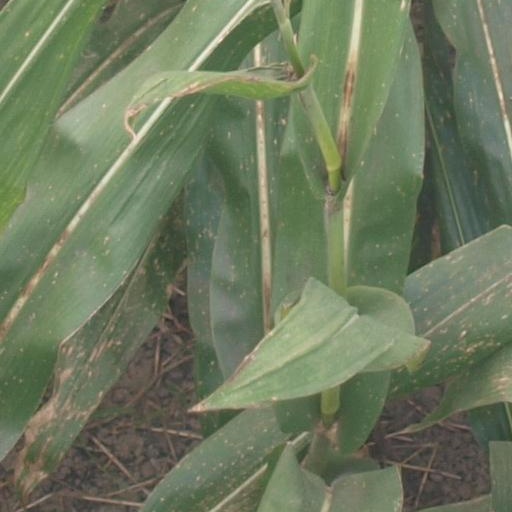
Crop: maize; corn